Ellen Contini-Morava

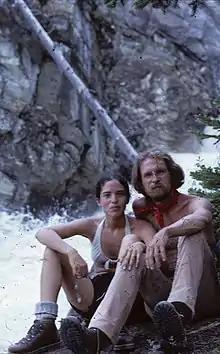
Ellen Contini-Morava (left) with her husband Jack Morava near the Burgess Shale, 1971

Ellen Contini-Morava is an anthropological linguist, interested in the meanings of linguistic forms, discourse analysis, functional linguistics and (noun) classification; in particular, in the relationship between lexicon and grammar. She specializes in Bantu languages in general, and Swahili in particular.